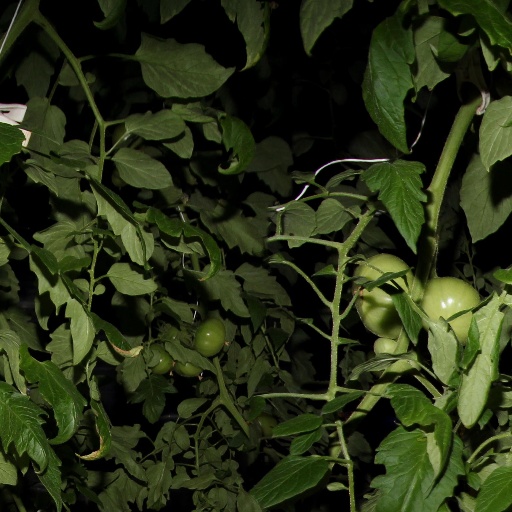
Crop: tomato